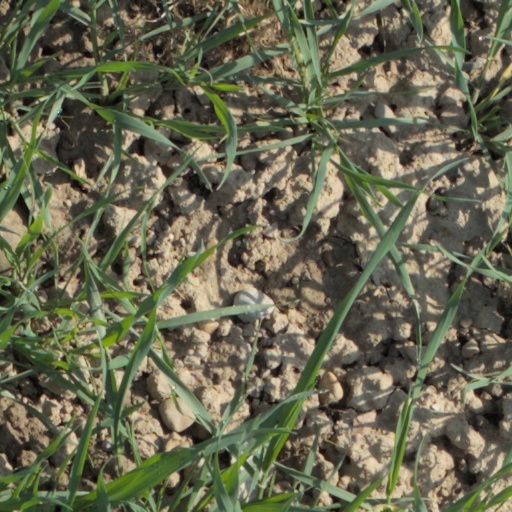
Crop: wheat